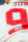
Number: 9